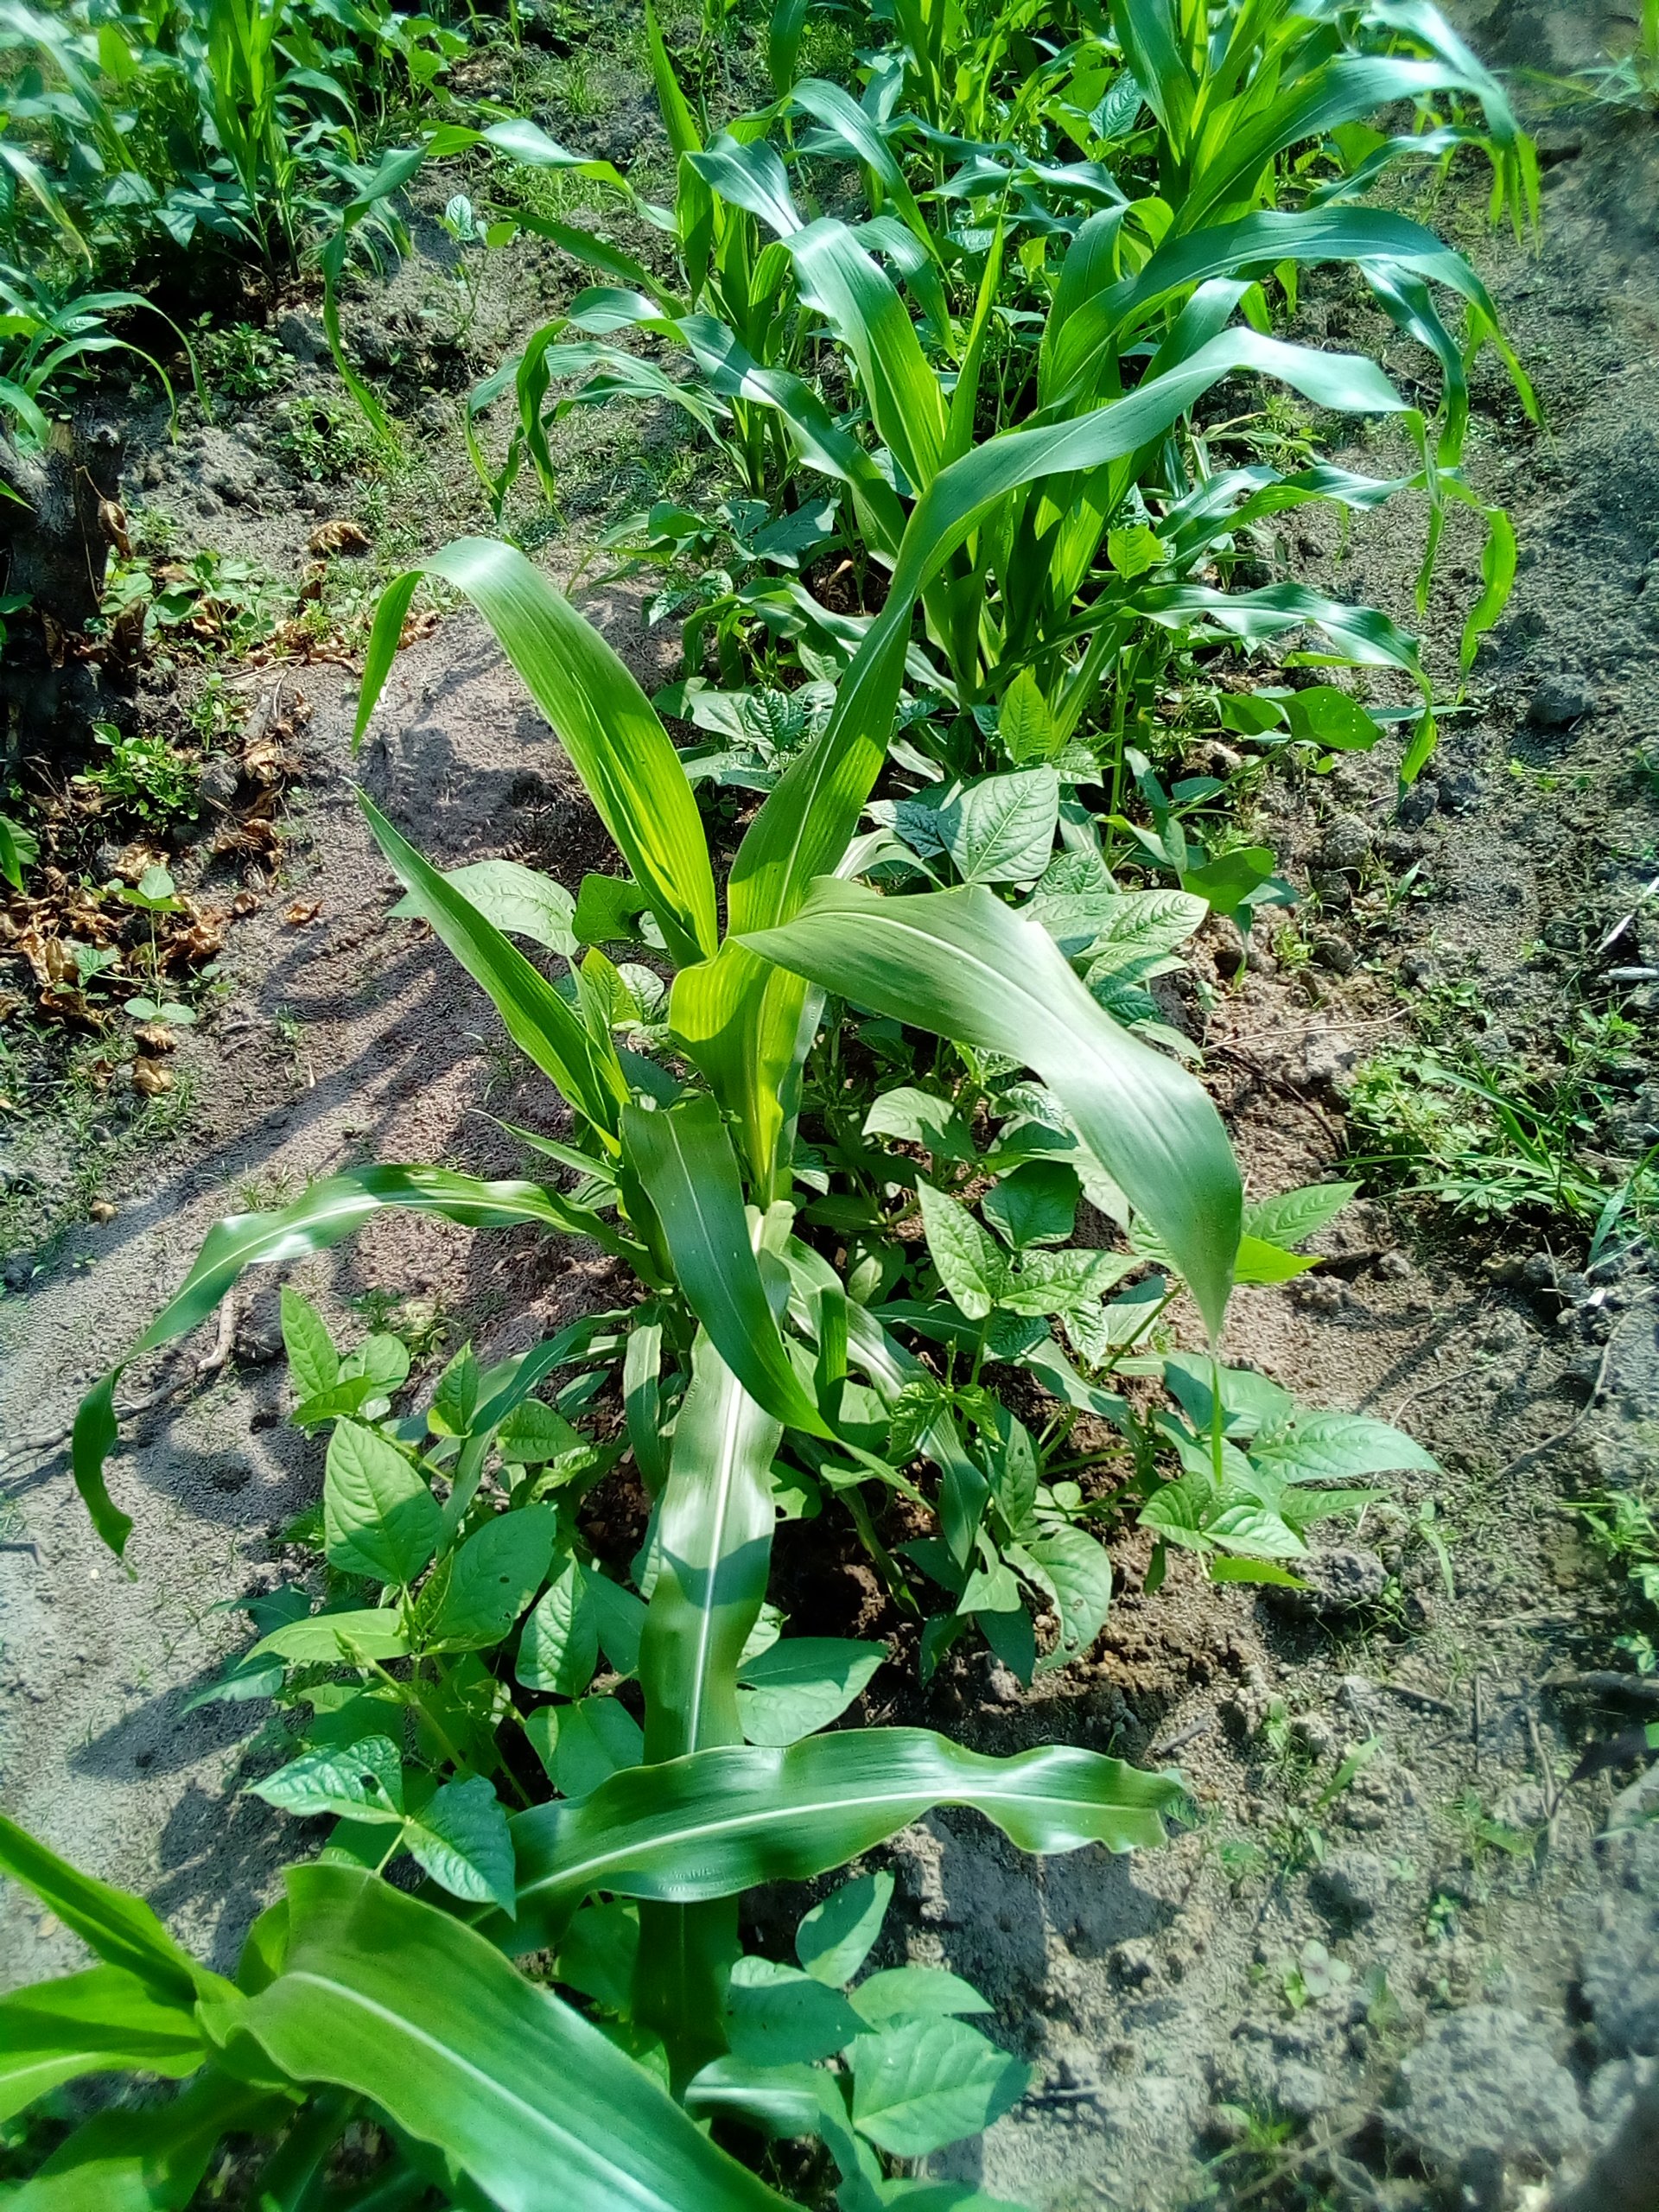
Label: healthy